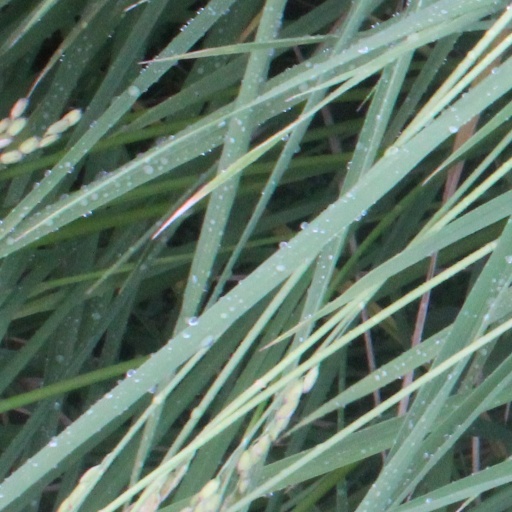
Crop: rice